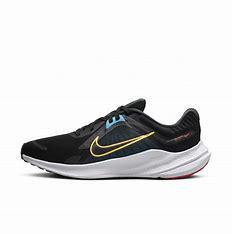
Brand: Nike
Model: Quest 5